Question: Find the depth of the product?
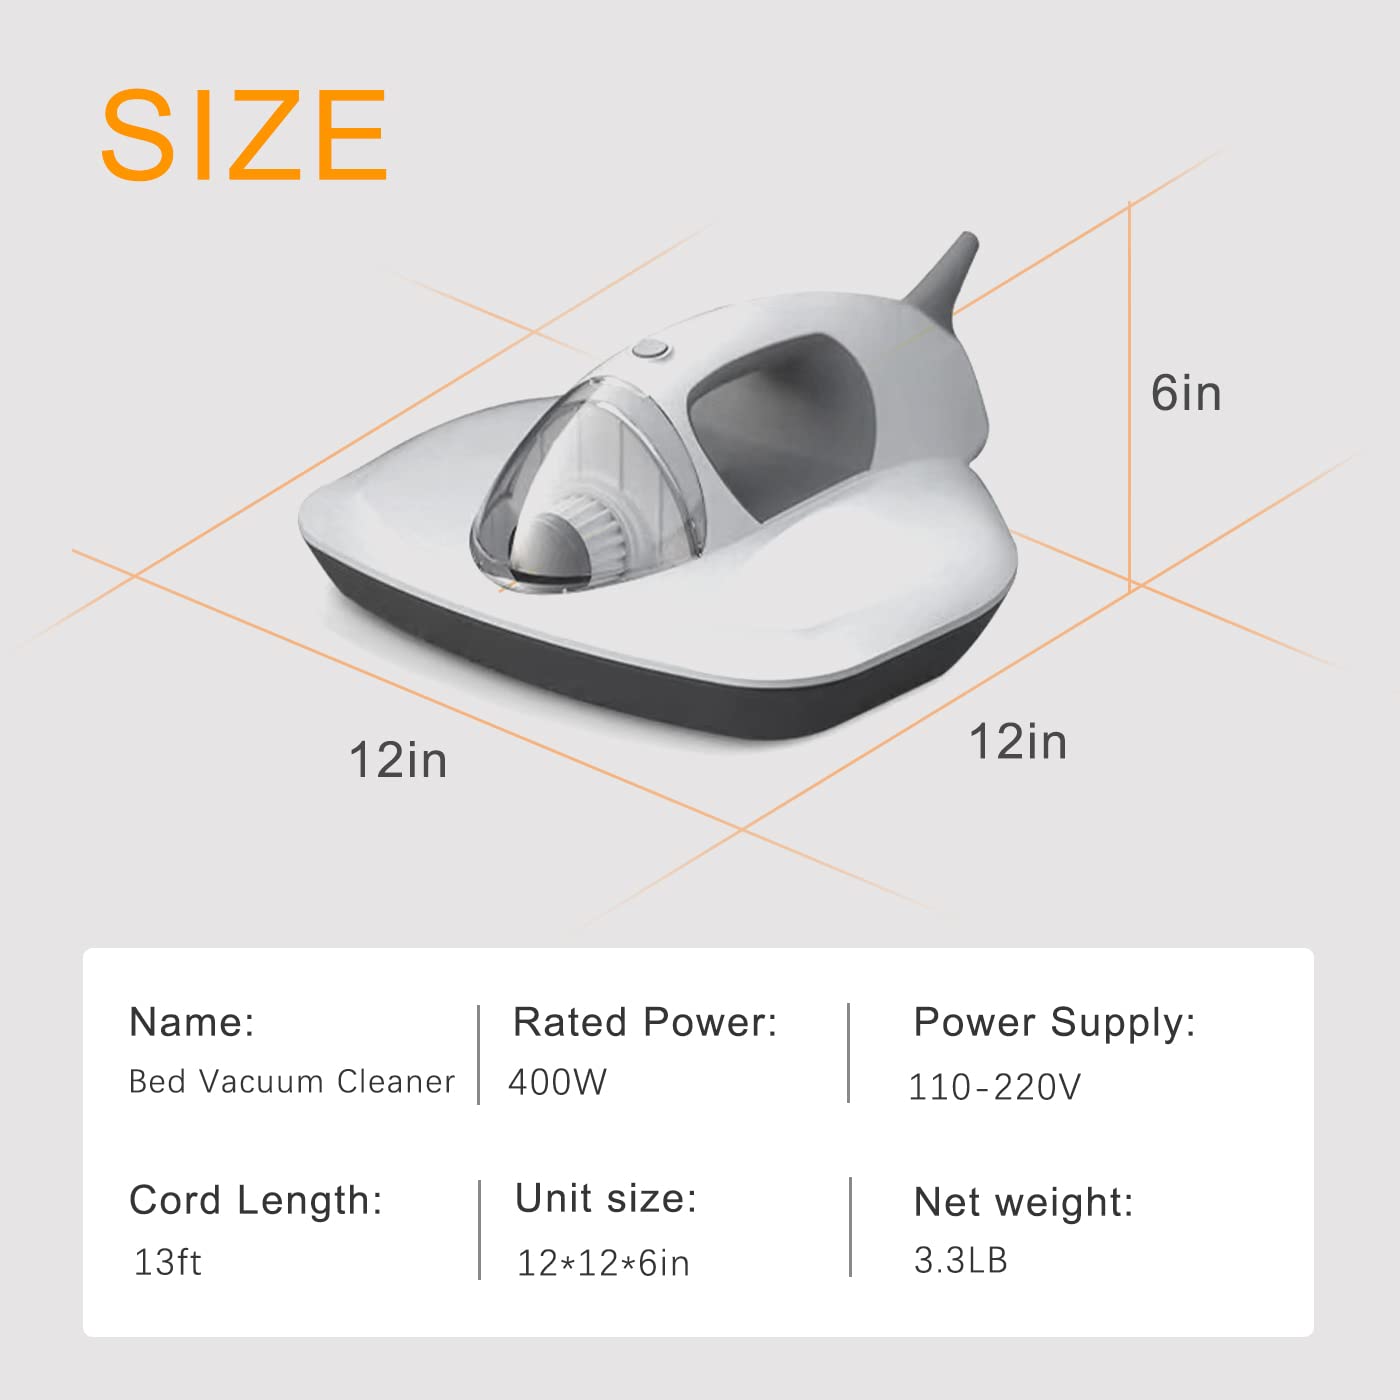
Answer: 12.0 inch